Victoria Valley

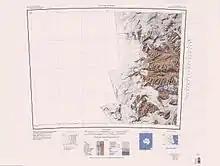
Upper Victoria Valley towards the north of mapped region

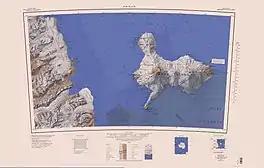
Lower Victoria Valley towards the north

Features of the Victoria Valley, from its head to its foot, include Victoria Upper Glacier, Victoria Upper Lake, Lake Vida, Packard Glacier, Clark Glacier, Victoria Lower Glacier, Baldwin Valley and Staeffler Ridge.